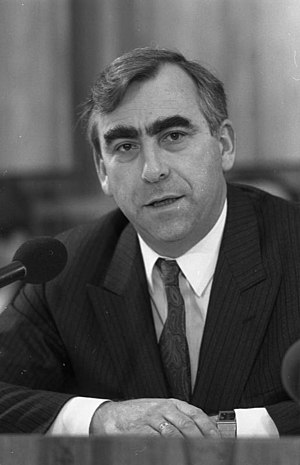
Theodor Waigel
Theodor Waigel på pressekonference under regeringsforhandlinger i 1987
"Theodor ""Theo"" Waigel er en tysk poliker. Han var fra 1989 til 1999 Tysklands finansminister og fra 1988 til 1999 leder af CSU.